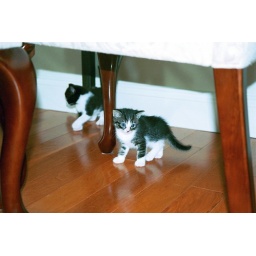
tiger under a chair